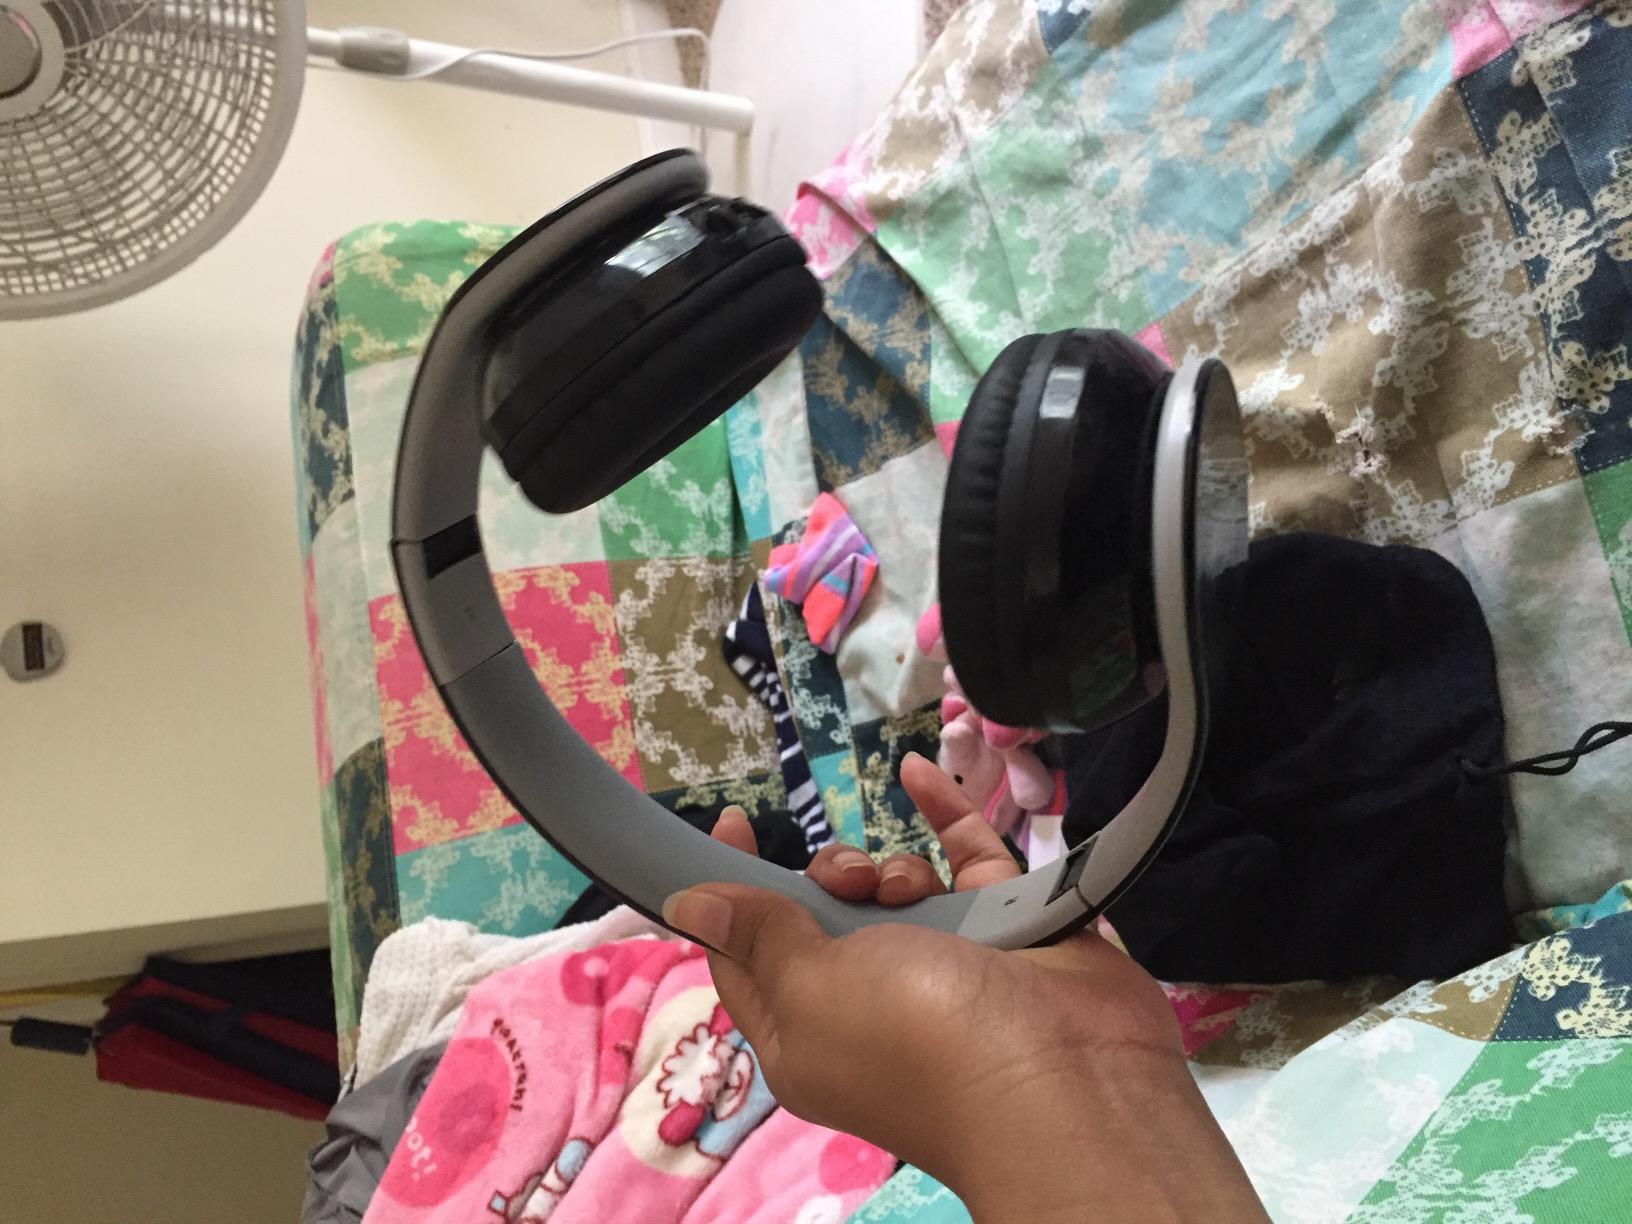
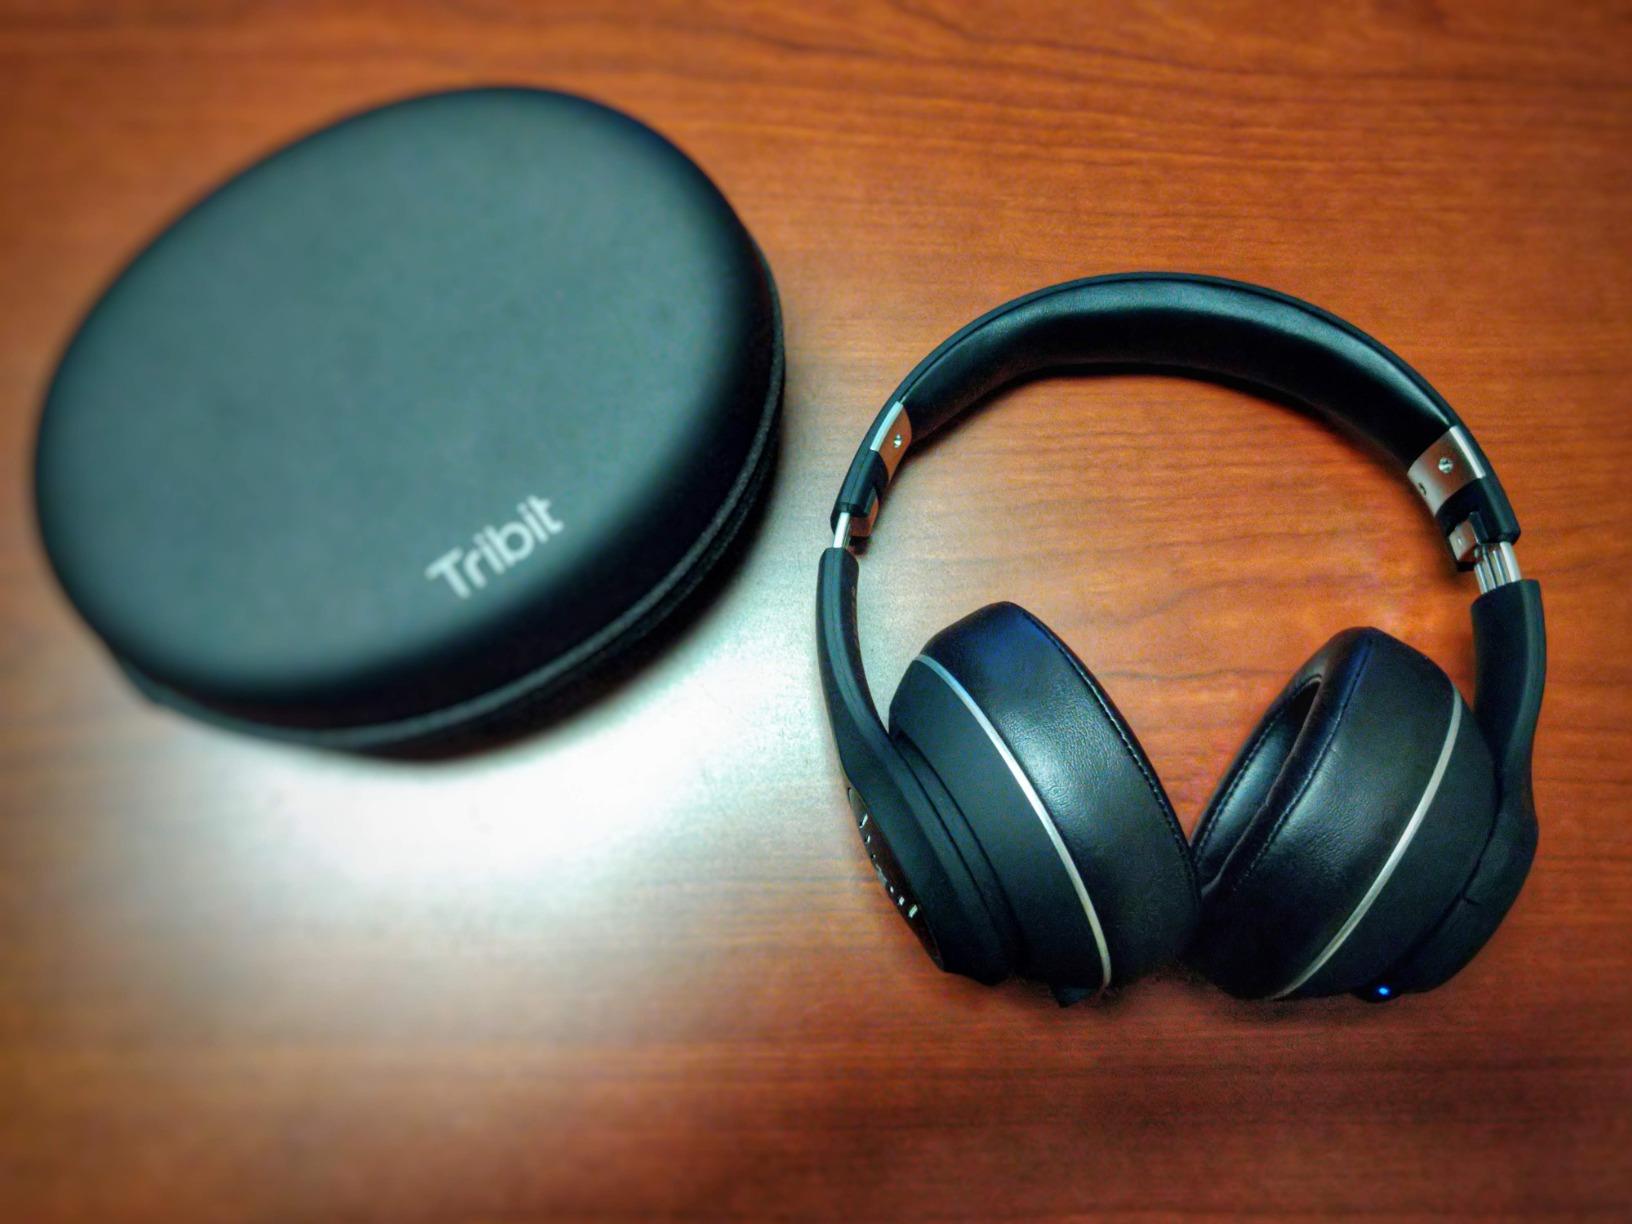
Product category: headphones
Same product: no